New City College

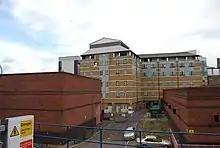
Tower Hamlets main campus

The largest building of the Tower Hamlets campus is on Poplar High Street, about 700 m north of Canary Wharf; the others are at Arbour Square, Bethnal Green and the TowerSkills on East India Dock Road.